Mary Milligan

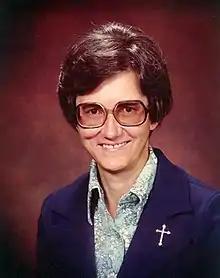

Mary Milligan (January 23, 1935 – April 2, 2011) was an American theologian, a university administrator, and a member of the Religious of the Sacred Heart of Mary (RSHM) who served as the tenth general superior of the Institute of the RSHM (1980–1985). She was the first general superior of that religious order who was born in the United States. In 1987, she was appointed by the Vatican as special secretary to the International Synod of Bishops on the Laity as one of three U.S. experts. While undertaking that task, she lobbied for a stronger role for women within the Catholic Church. She served Loyola Marymount University as a professor, as provost, and subsequently as Dean of Bellarmine College of Liberal Arts. She went on to serve on the board of St. John's Seminary in Camarillo, California, and taught theology to seminarians.